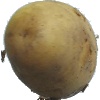
Label: Potato White 1